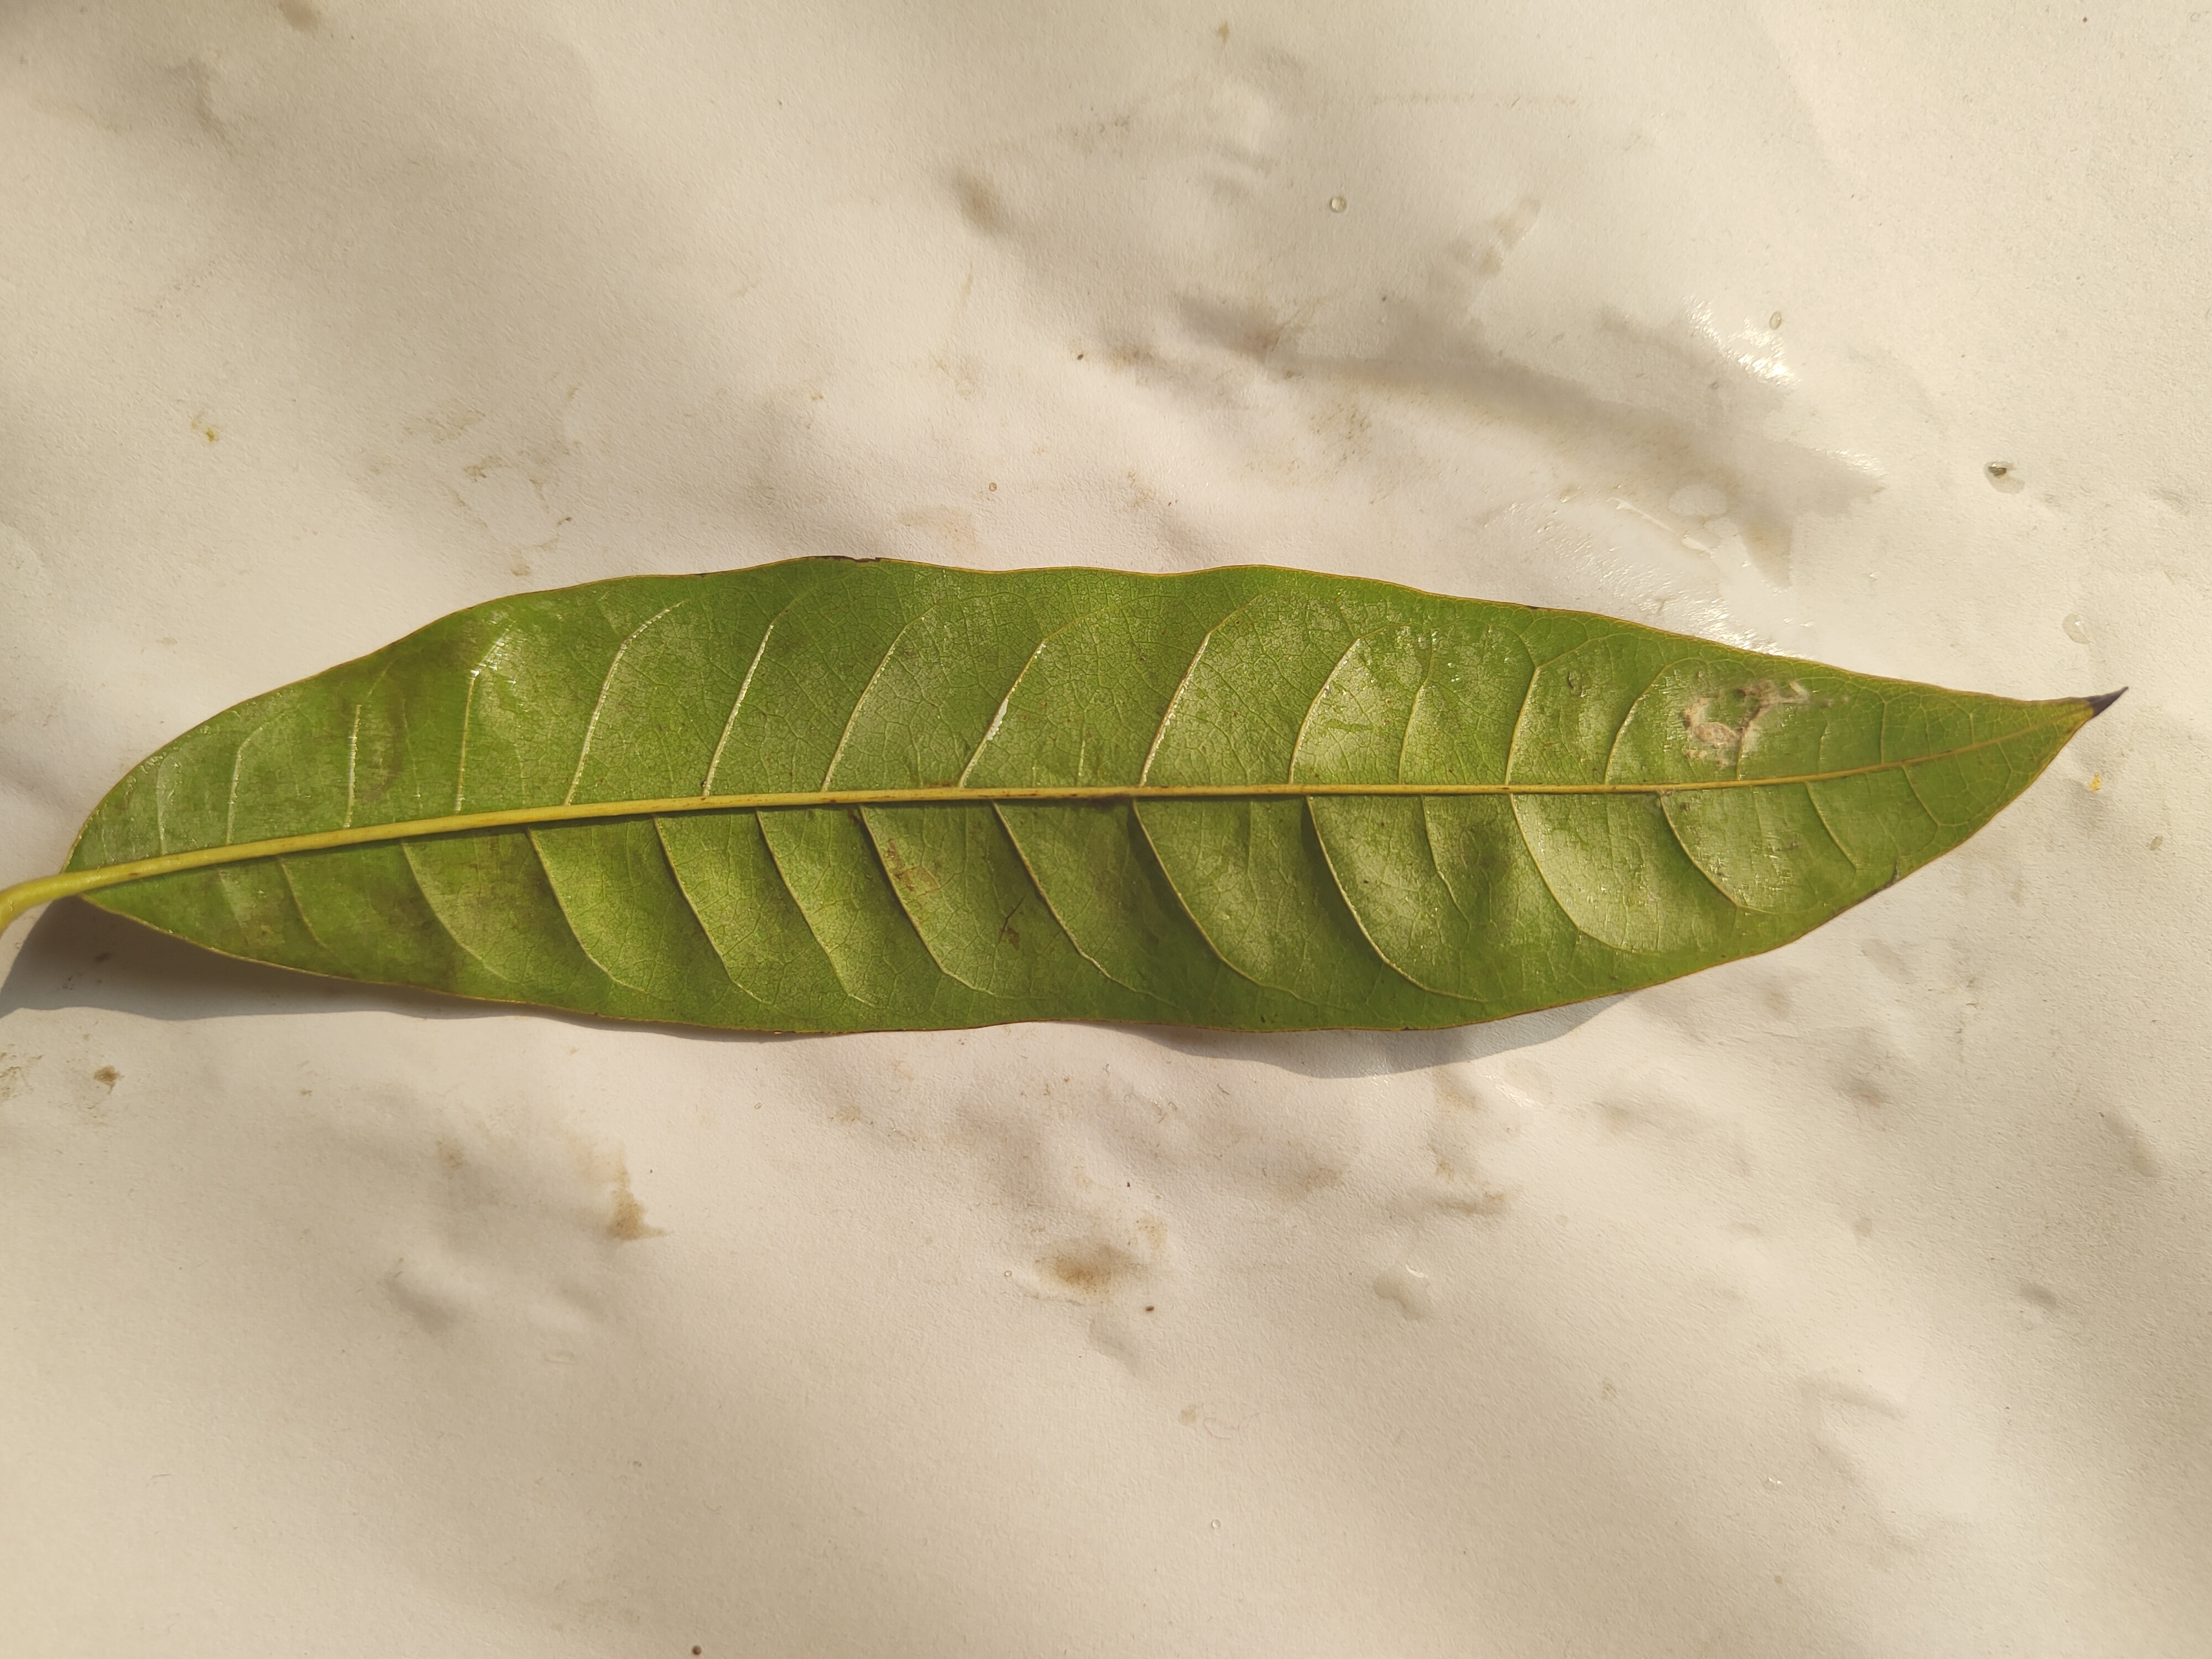
Leaf variety: Custard Apple